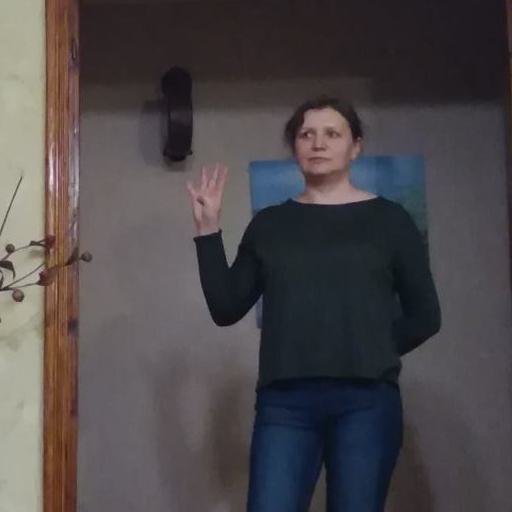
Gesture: four